Hamed Ahangi

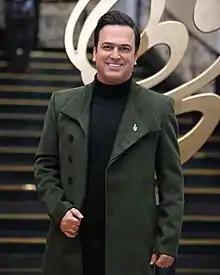
Ahangi at the 21st Hafez Awards (2021)

Hamed Ahangi Moghaddam (born July 8, 1979) is an Iranian comedian, host, actor and director. He is best known for his talk show "Ahangi Night" (2021–present) for which he earned a Hafez Award nomination. In 2023, he received another Hafez Award nomination for "TNT".